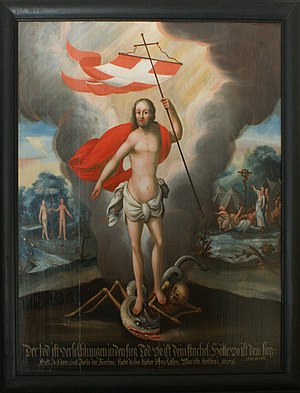
Sønder Starup Kirke / Andet inventar
Maleri forestillende Kristus, som dødens og syndens overvinder.
Maleri fra 1716 i søndre kirkeskib, der viser Kristus som dødens og syndens overvinder.
Sønder Starup Kirke, påbegyndt omkring år 1100, er beliggende ca. 4 km øst for Haderslev, helt ned til den sydlige bred af Haderslev Fjord og er Sønderjyllands ældste kirke og eneste frådstenskirke og tillige eneste treskibede landsbykirke.